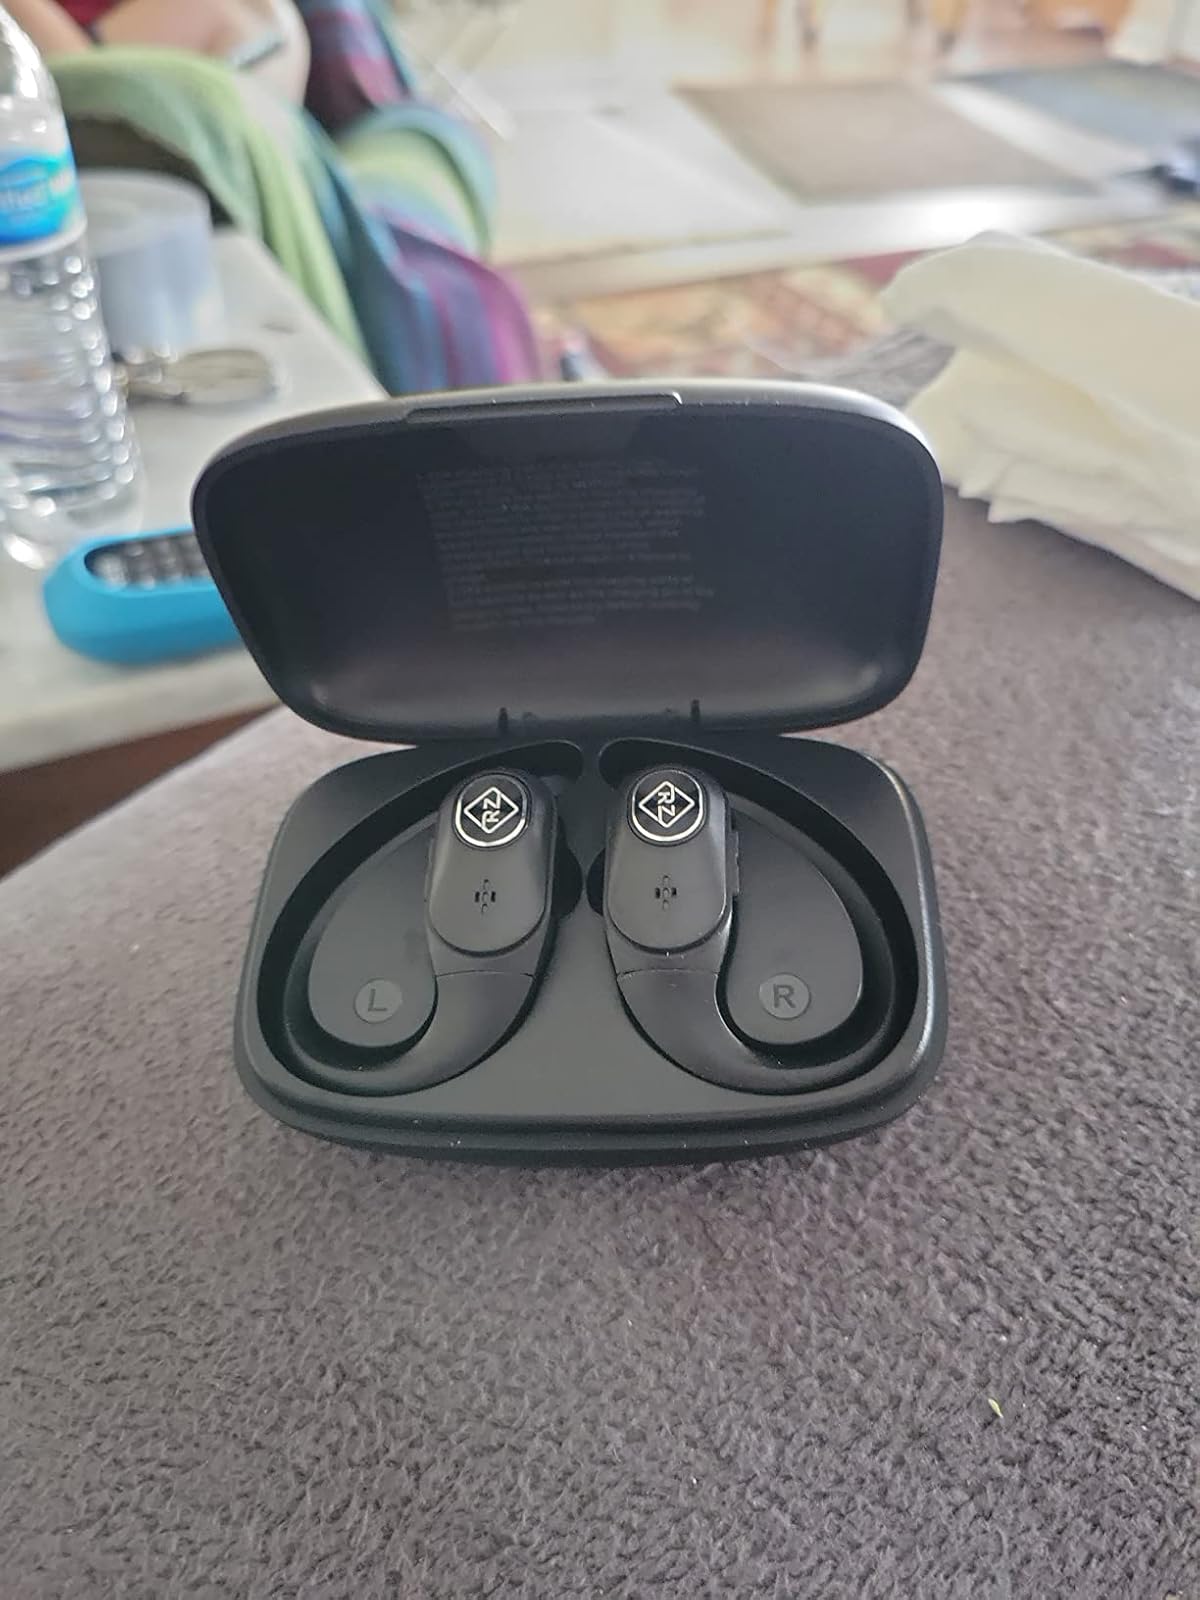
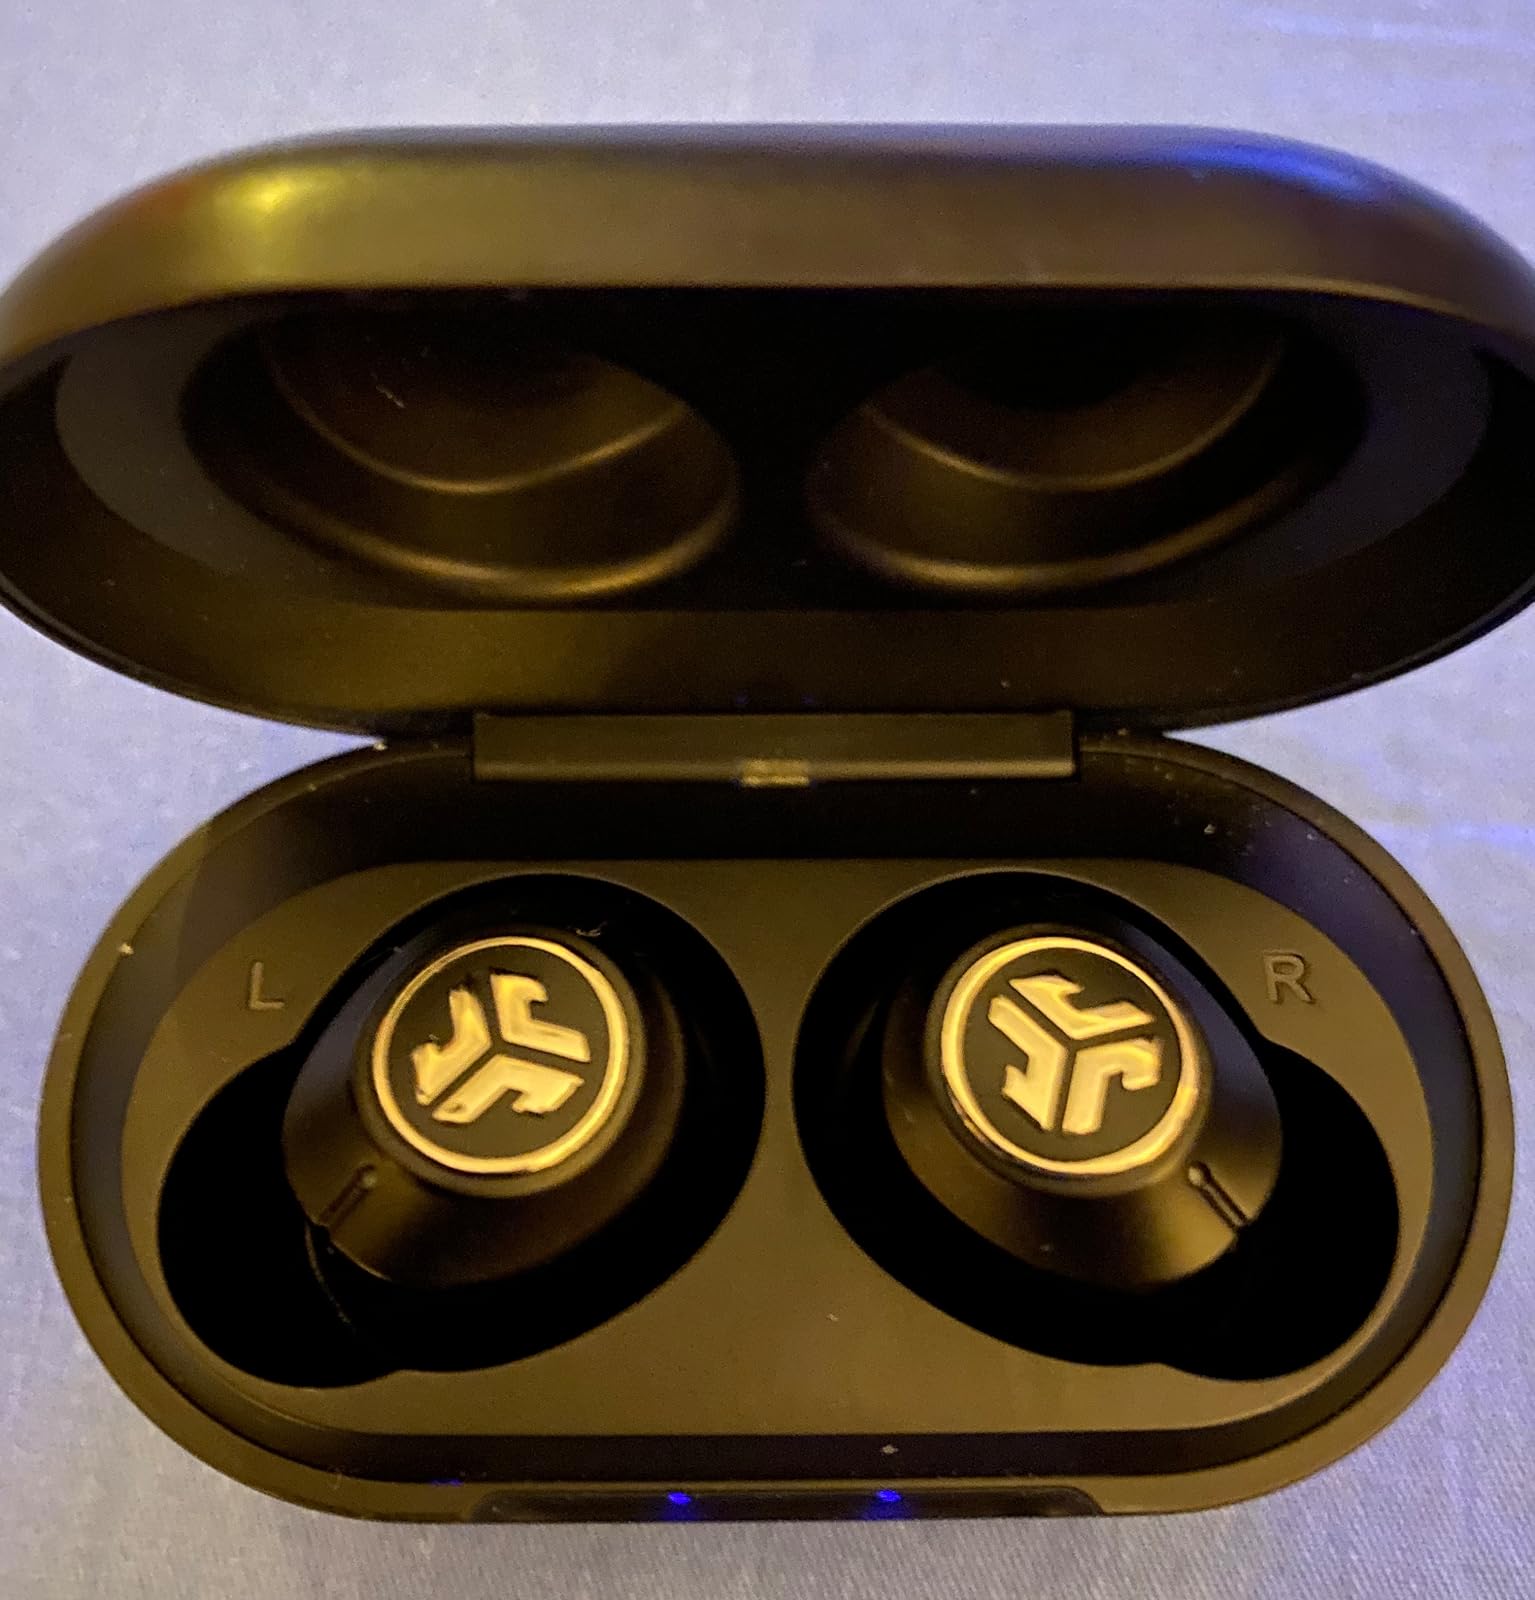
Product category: earbuds
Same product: no